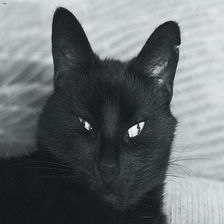
Species: cat
Breed: Bombay